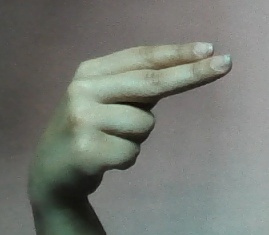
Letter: ain